Edward E. Hammer

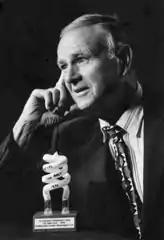

Edward E. Hammer (December 27, 1931 – July 16, 2012) was an engineer who was at the forefront of fluorescent lighting research. His technological contributions in incandescent, fluorescent and HID light sources earned him over 35 patents.